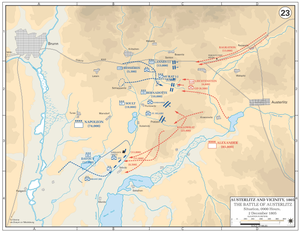
La bataille d’Austerlitz, surnommée la « bataille des Trois Empereurs », se déroule le lundi 2 décembre 1805 dans le sud de la Moravie, et plus précisément entre Brünn et Austerlitz. Après neuf heures de combats, la Grande Armée de Napoléon Iᵉʳ, malgré son infériorité numérique, bat les forces de la Troisième Coalition, qui se dissout à la suite de la bataille. Cette coalition réunissait les austro-russes de l’empereur François Iᵉʳ d'Autriche et du Saint Empire et de l'empereur russe Alexandre Iᵉʳ. Le Royaume-Uni, pourtant membre et financeur de la coalition, n'a une nouvelle fois pas souhaité se mesurer à la Grande Armée, et reste, de facto invaincue, ainsi que la seule grande puissance à rester opposée au Premier Empire.